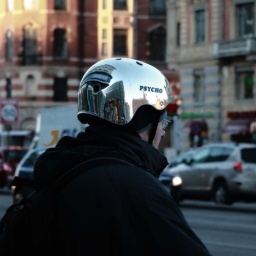
Nice mirror effect in the helmet where f.inst. the Townhall Tower and building can be seen